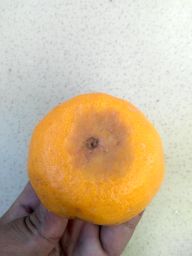
Fruit: Orange
Quality: Bad